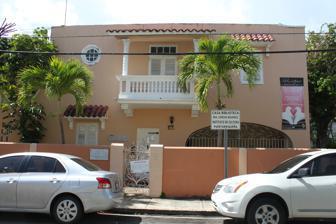
Building: Casa Dra. Concha Melendez Ramirez
Country: Puerto Rico
Year built: 1930
United States historic place Casa Dra. Concha Meléndez Ramírez U.S. National Register of Historic Places U.S. National Historic Landmark Location 1400 Vilá Mayo, San Juan, Puerto Rico Coordinates 18°27′10″N 66°4′3″W / 18.45278°N 66.06750°W / 18.45278; -66.06750 Built c. 1930 Architectural style Spanish Revival NRHP reference No. 11000414 Significant dates Added to NRHP June 30, 2011 Designated NHL June 30, 2011 The Casa Dra. Concha Meléndez Ramírez is a historic house at 1400 Vilá Mayo in San Juan, Puerto Rico .  It is a modest two-story Spanish Revival structure, finished in adobe-colored concrete and a clay tile roof.  The house is notable as the longtime home of Dra. Concha Meléndez Ramírez (1895–1983), a leading literary figure of 20th century Puerto Rico.  Now a museum, library, and research center, it was designated a National Historic Landmark in 2011; it is the first such designation for a Puerto Rican literary site. Description The Casa Dra. Concha Meléndez Ramírez stands in San Juan's El Condado neighborhood, on a parcel bounded on the north by Vilá Mayo, the west by Calle Manuel Rodríguez Serra, and the south by Calle Wilson.  It is a roughly square two-story building, with adobe-colored concrete walls and a flat roof.  Windows and doorways are sheltered by concrete canopies topped by clay tiles.  The house is set in a rustic garden with a terrace and native plantings.  The interior of the house retains the feel of private residence, with Dra. Meléndez's study left much as she would have used it. History The house was home to Meléndez and her sister (neither of whom married), from 1940 until her death in 1983.  Meléndez did much of her writing and other work from her office here, and regularly hosted literary and cultural figures of the island.  It is now a museum and library, established by her bequest, containing her extensive collections. See also List of United States National Historic Landmarks in United States commonwealths and territories, associated states, and foreign states National Register of Historic Places listings in metropolitan San Juan, Puerto Rico References Wikimedia Commons has media related to Casa Dra. Concha Meléndez Ramírez .